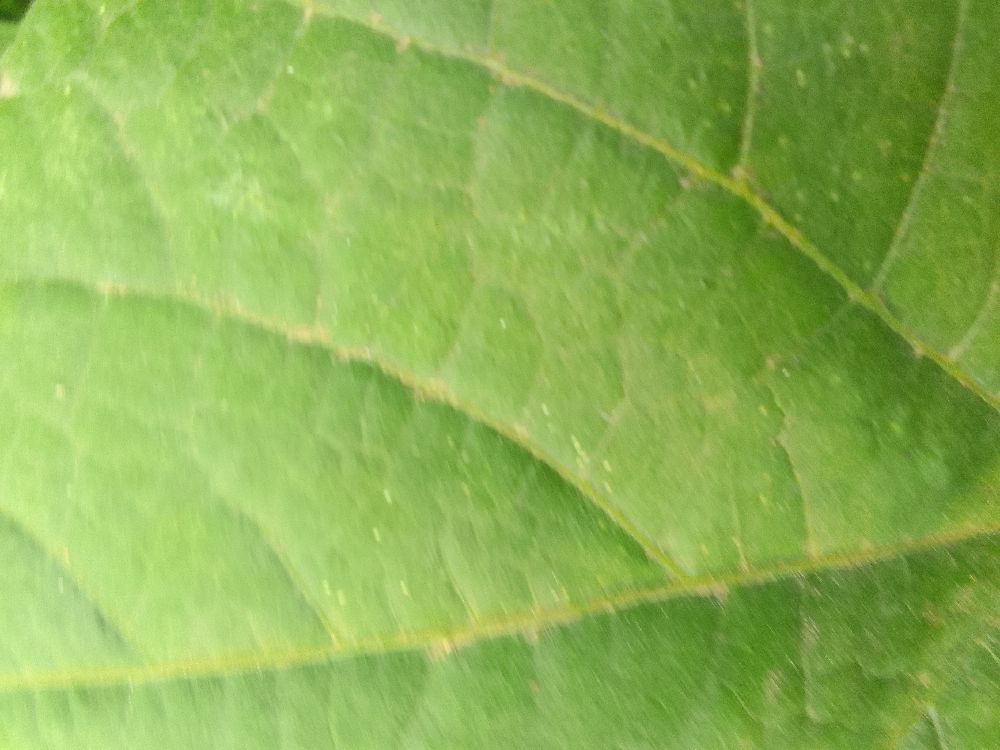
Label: healthy